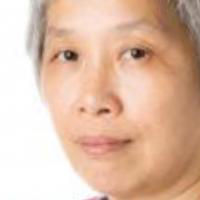
Age group: age 66-80